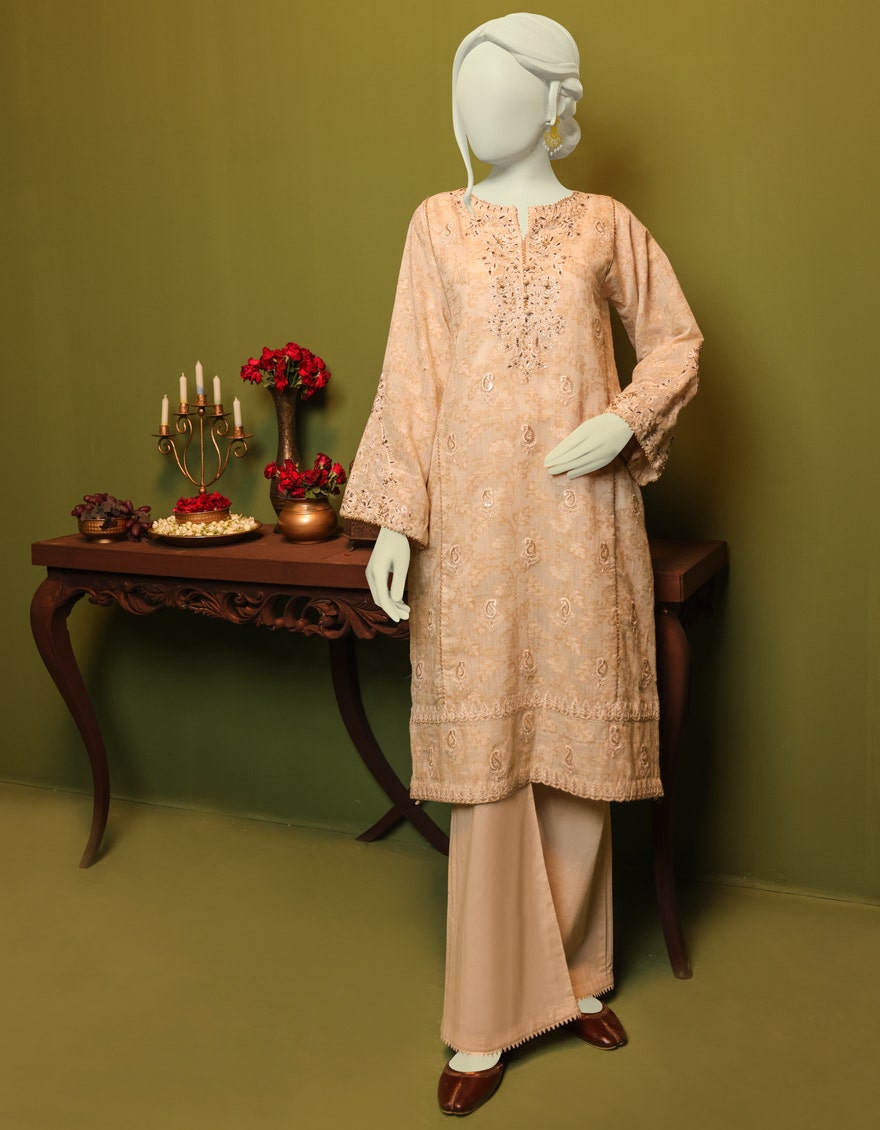
beige embroidered pakistani suit